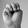
ASL letter: M